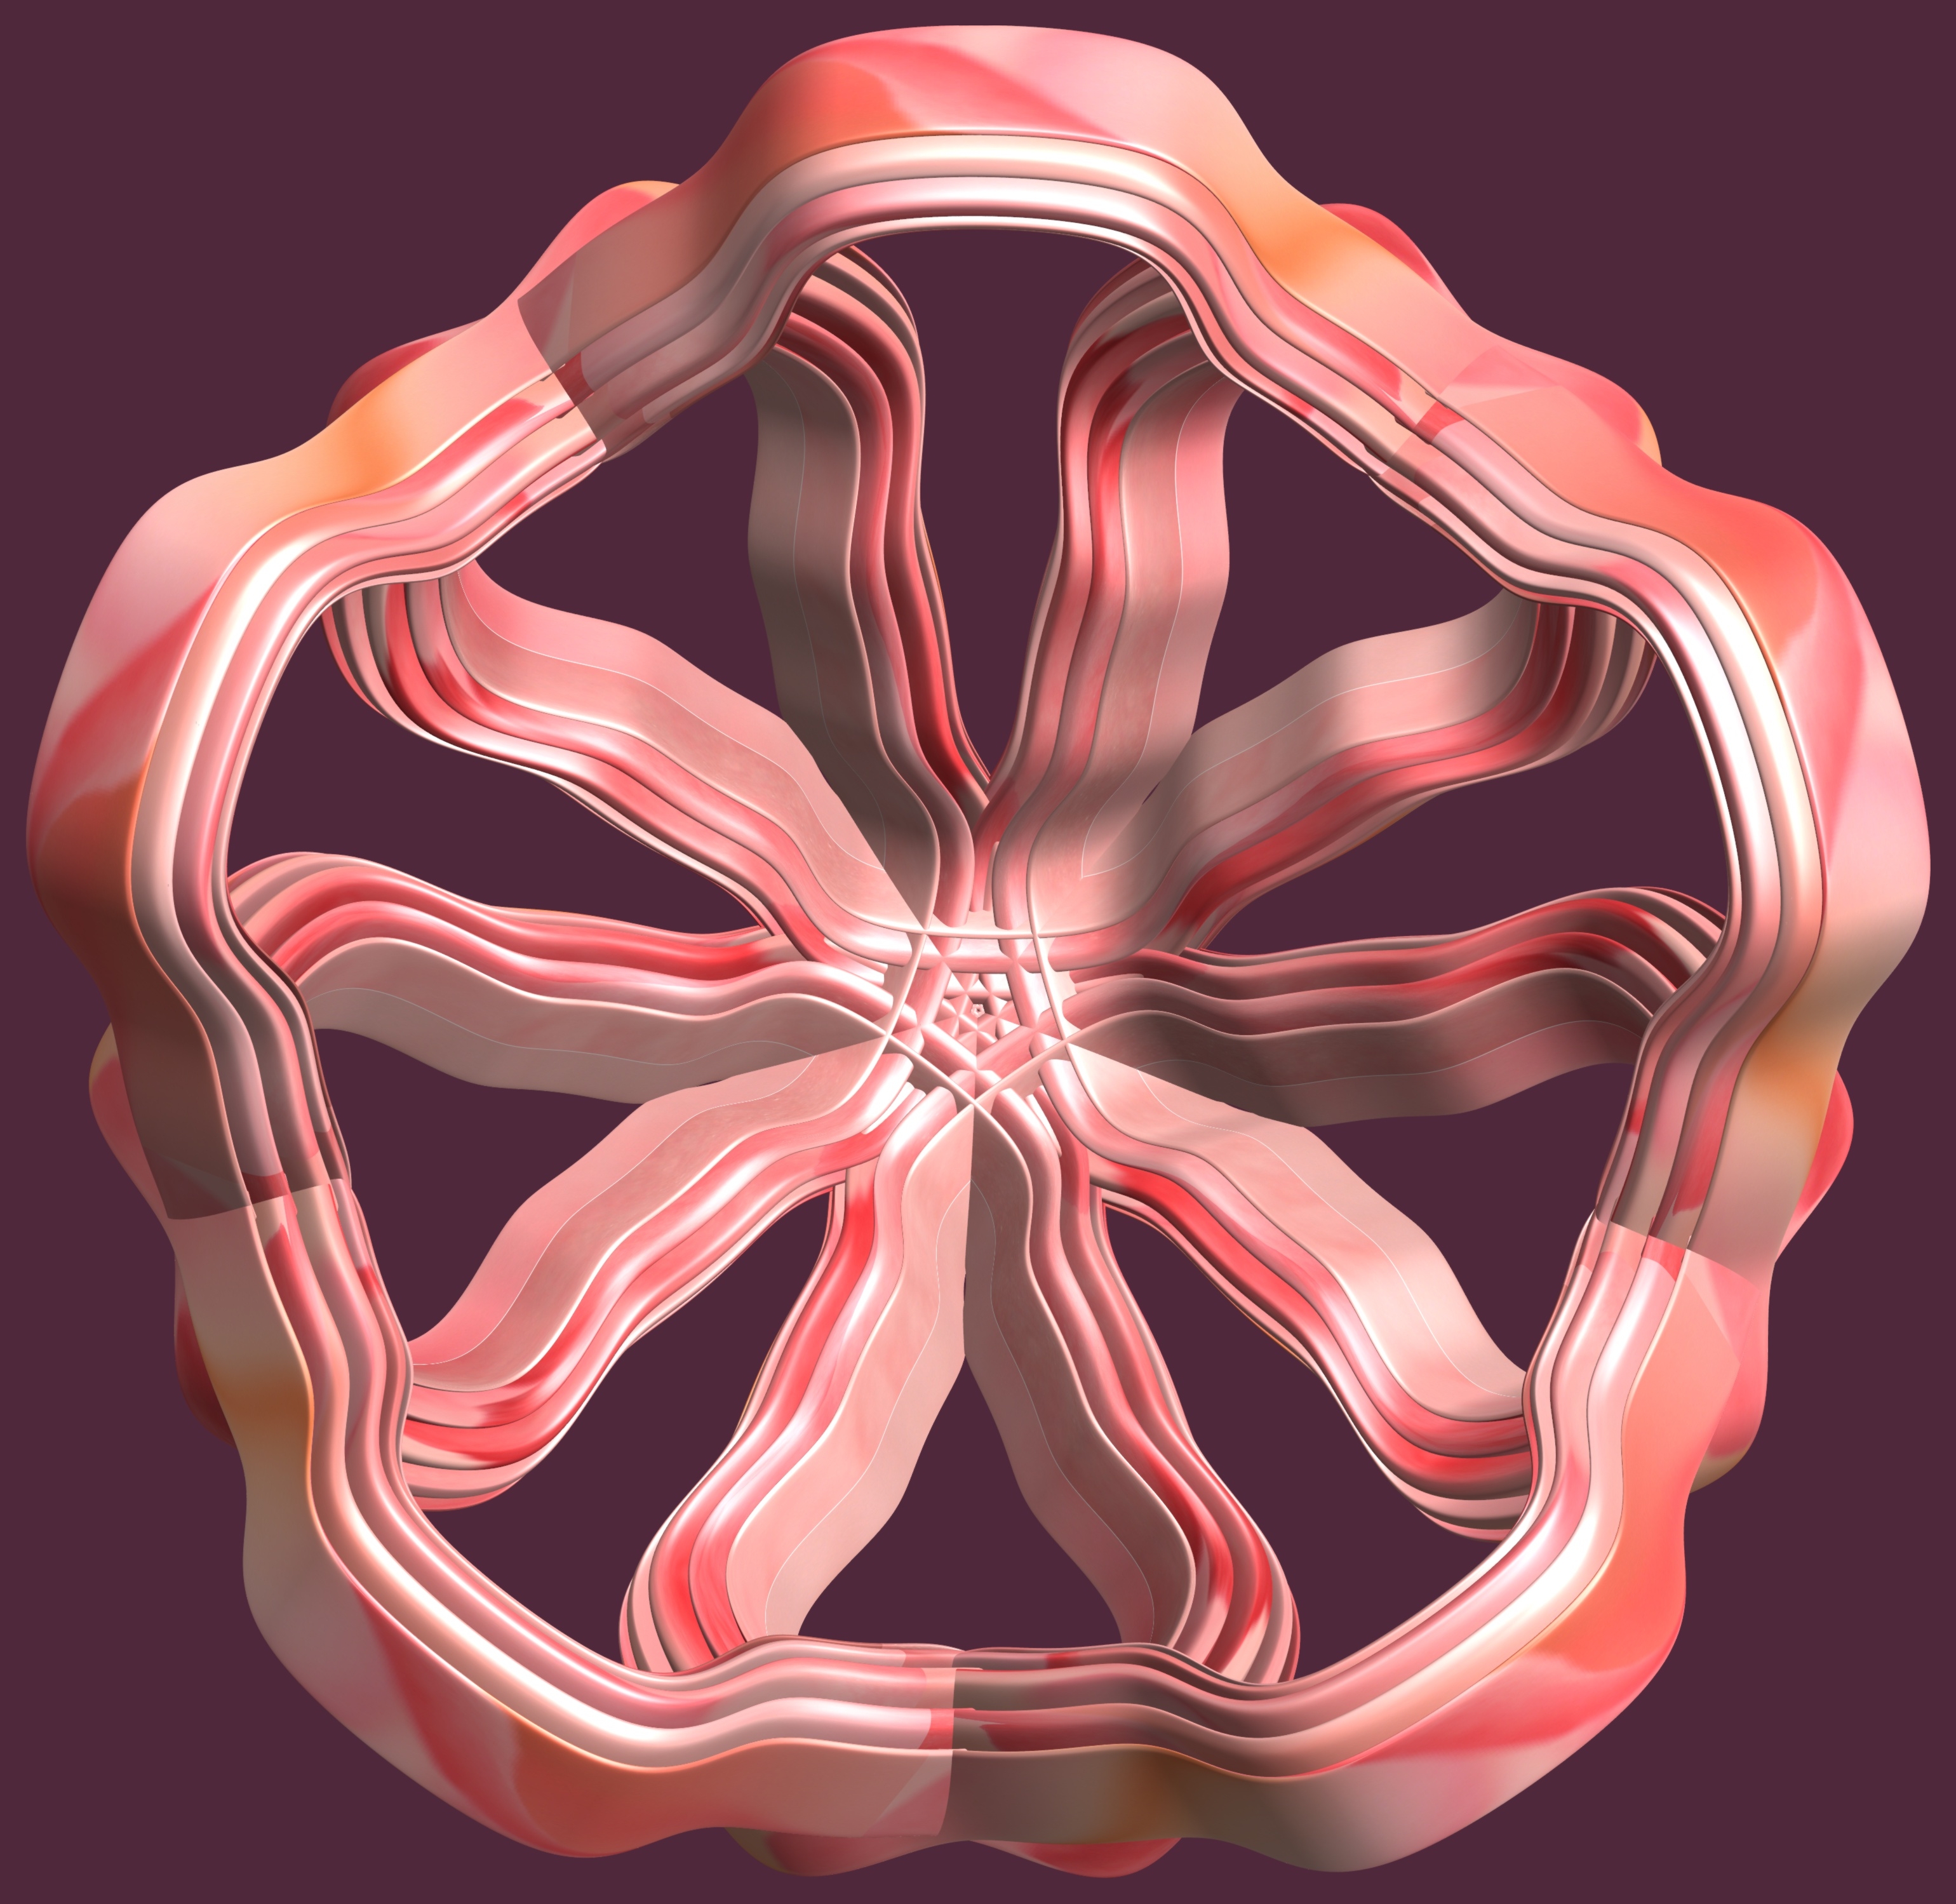
hand, structure, texture, petal, heart, pattern, arm, muscle, circle, human body, font, illustration, design, symmetry, 3d, graphic, organ, torus, mathematica, cg, parametricplot3d, code, program, algorithm, mapping